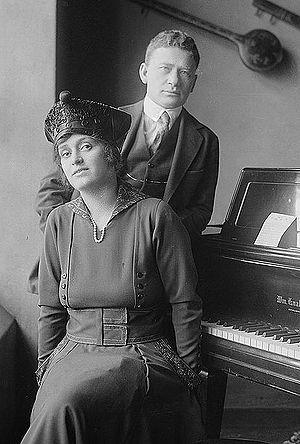
Alma Gluck est une soprano américaine d'origine roumaine, née Reba Feinsohn à Iaşi le 11 mai 1884, décédée d'un dysfonctionnement du foie à New York le 27 octobre 1938.